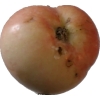
Label: Apple 10